Lur (deity)

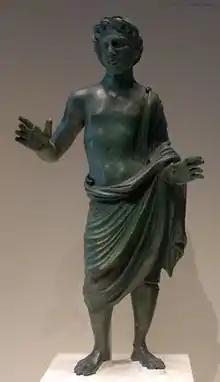
Bronze Statuette of Vel Matanas with an inscription translating to "sacred gift for Lur"

Lur (Lurs, Luridus, Lurmitla) is an Etruscan underworld deity with little known history. Lur does not have many depictions but the ones that have been found show the deity as a male. He has been noted to be associated with a prophetic nature, while also bearing oracular and martial characteristics. He has been linked to another deity by the name of Laran, which, it has been suggested, is where Lur derives his name from. The context of the name has been associated with darkness and the underworld. A fifth century vase found near a sanctuary in San Giovenale bears an inscription that translates: "I am Lurs, that of Laran." Another inscription has been found with the spelling "lartla", noting relations to a Lar, which gives a label to Lur that describes features of protection. The name may be related to Latin "luridus" "pale".